Sport in Scotland

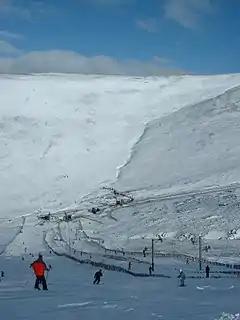
Coire Fionn and Glas Maol Poma, Glenshee Ski Centre

Strathclyde Country Park is the home to the Scottish Rowing Centre, including an Olympic standard 2 km rowing course that has hosted rowing events at the Commonwealth Games and World Rowing Championships.